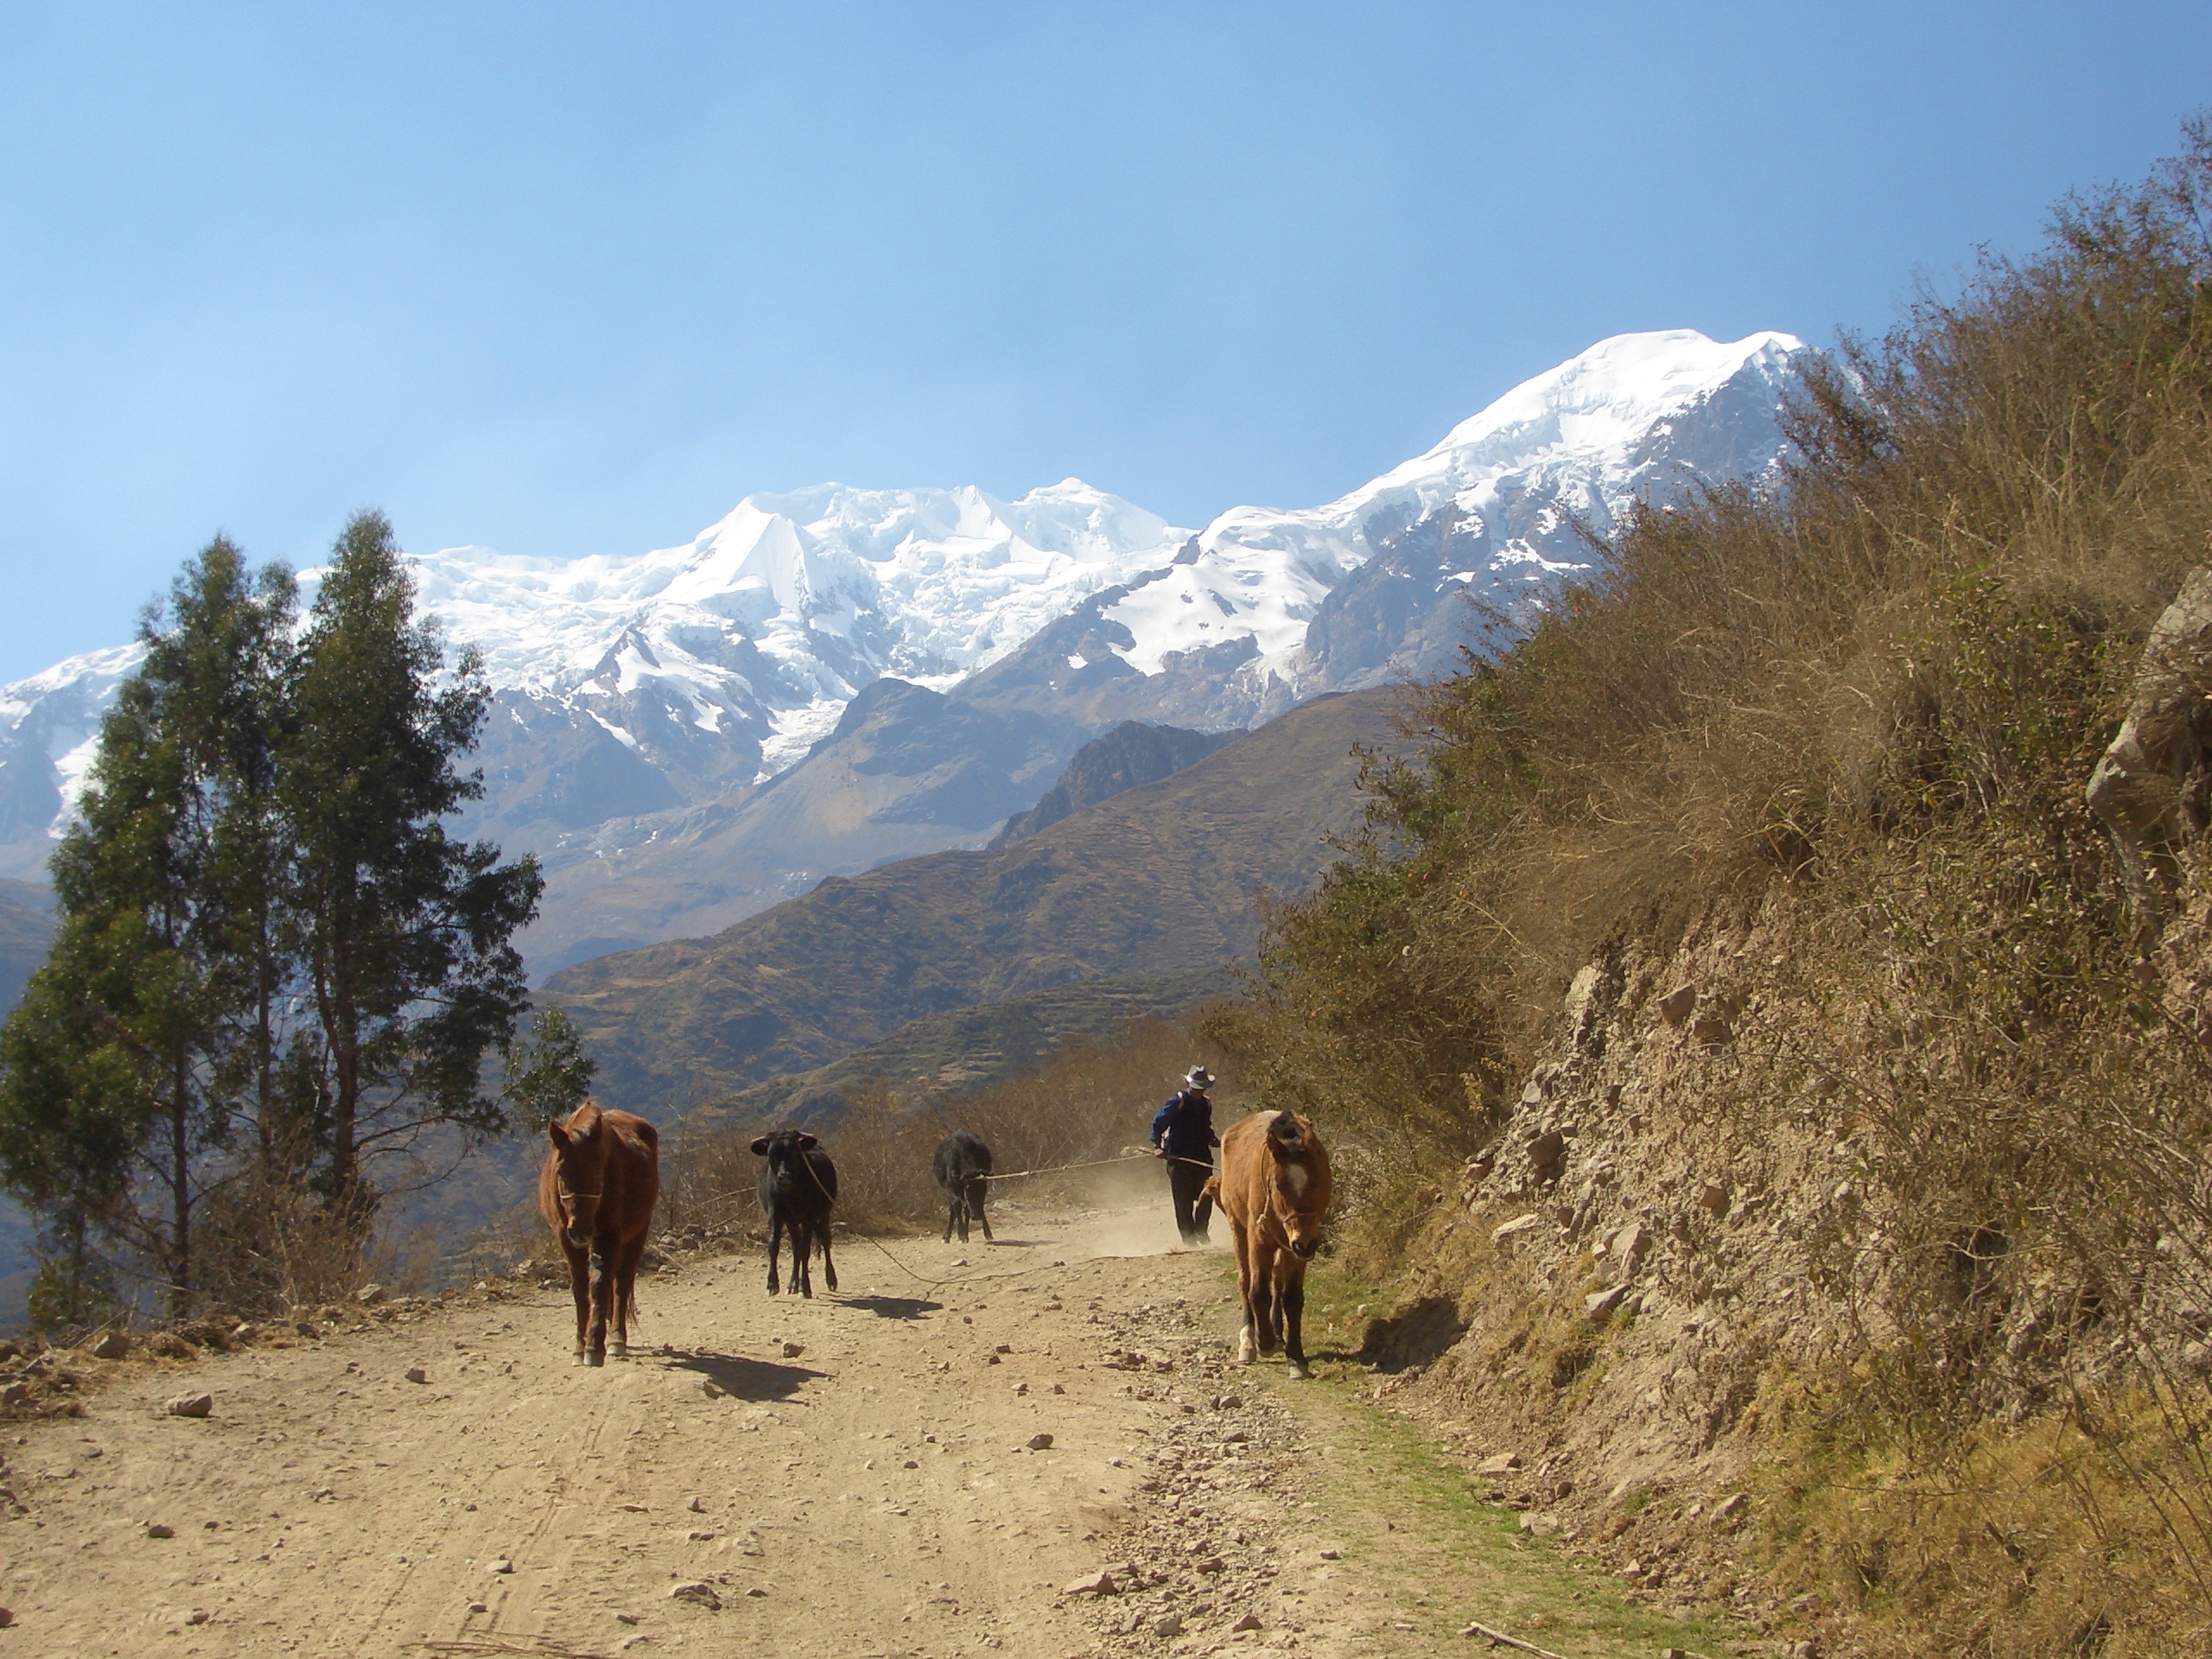
landscape, wilderness, walking, mountain, road, hiking, trail, adventure, valley, mountain range, ridge, horses, mountains, backpacking, plateau, ecosystem, wadi, bolivia, landform, mountainous landforms